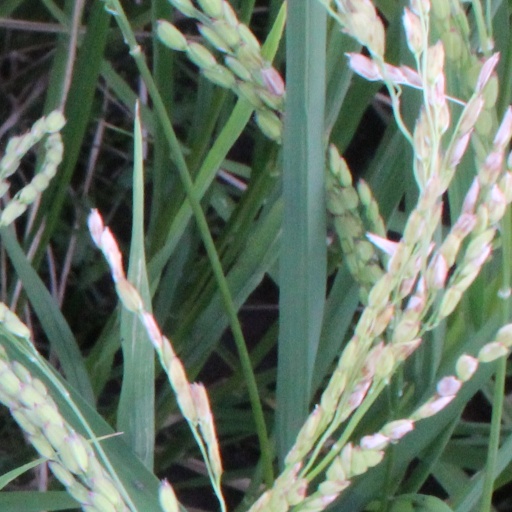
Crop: rice